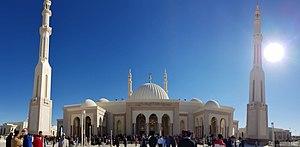
La mosquée Al-Fattah al-Alim est la nouvelle grande mosquée de la future capitale égyptienne, en Égypte, à quelque 45 km à l'est du Caire. Sa construction a été ordonnée par le président égyptien Abdel Fattah al-Sissi et elle a été inaugurée le 6 janvier 2019 par le président al-Sissi et le grand imam Ahmed el-Tayeb, le même jour que la nouvelle Cathédrale de la Nativité du Caire.